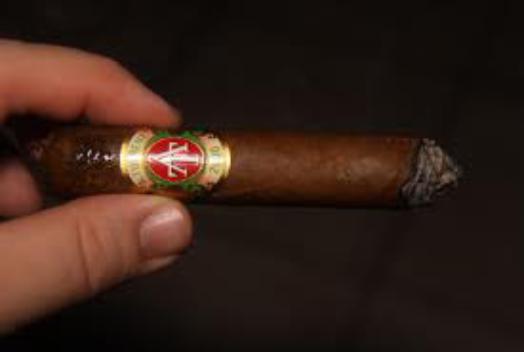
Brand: A. Turrent
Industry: Necessities